Ochakiv

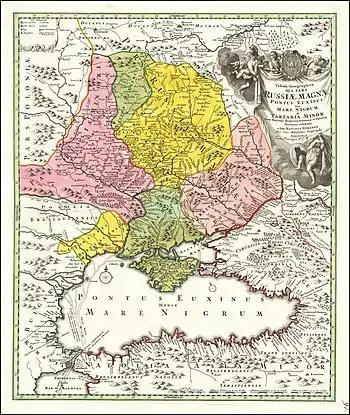
The 1720 map of Johann Baptist Homann where Oczakow also is known as Dziarcrimenda

Lawryn Piaseczynski, secretary of the Polish king Sigismund III Vasa, traveling with a diplomatic mission to Gazi Giray Khan, traversing the region of Cetatea Albă (Ak-Kerman) and the Vozia or Oceakov region, found only "Moldavian villages under the Tatar Khan's domination, ruled in his name by Nazyl Aga" ("sate moldoveneşti pe care le ţine hanul tătărăsc şi pe care le guvernează în numele lui sluga lui Nazyl aga") Similar notes were made by Giovanni Botero (1540–1617) in "Relazioni universali" (Venice 1591); Gian Lorenzo d'Anania in "L'Universale fabbrica del Mondo, ovvero Cosmografia" (Napoli 1573, Venice 1596 etc.) and Giovanni Antonio Magini (1555–1617), from Padova, în "Geographie universae" (Venice 1596).